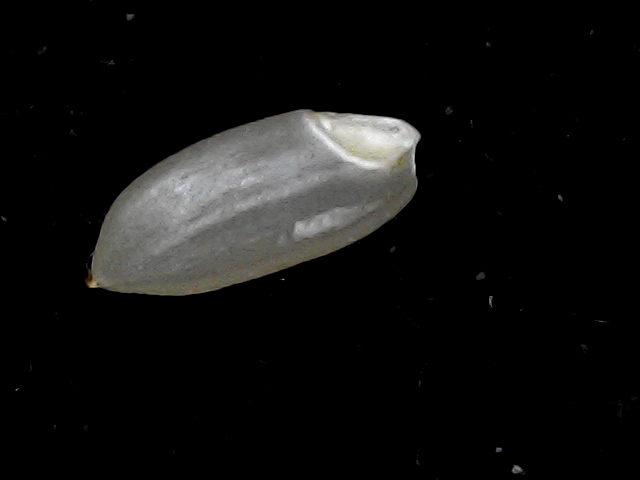
Rice variety: BD39